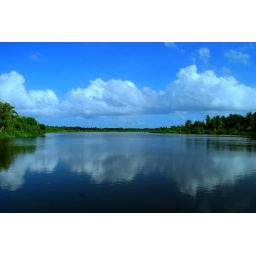
One of biggest Fresh water lake in maldives @ fuvahmualh